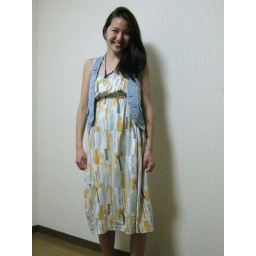
she made this cute maxi dress by her self:)